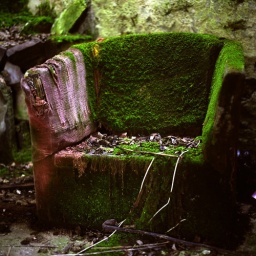
Old chair abandoned and decaying in an out building tattered and torn covered in a green moss and dead leaves